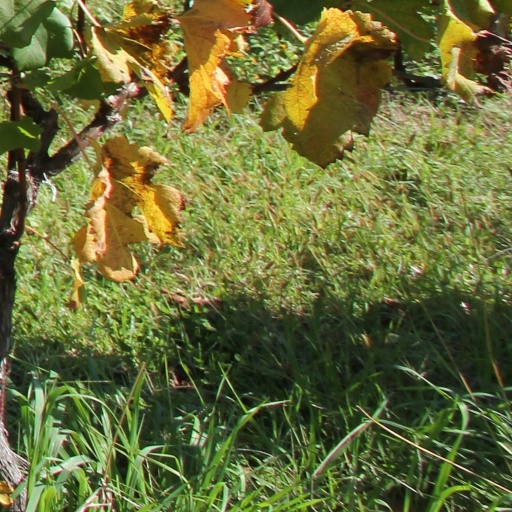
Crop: grape